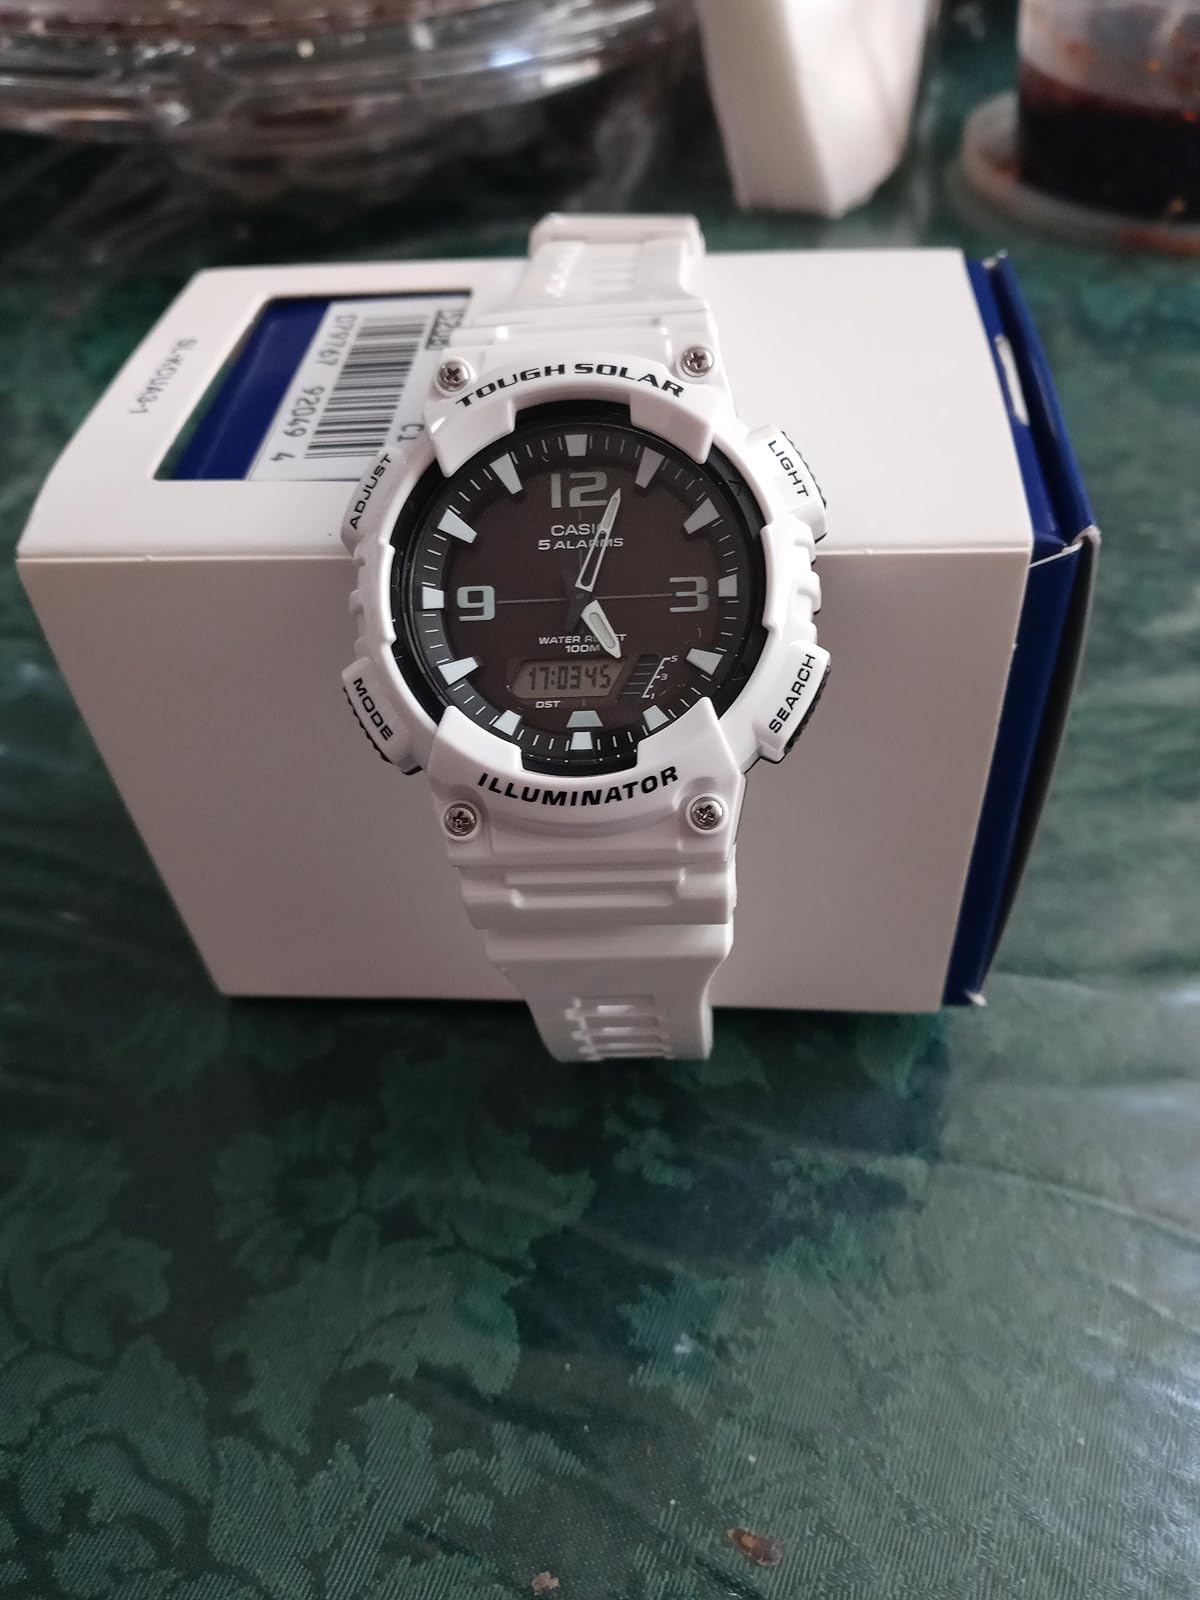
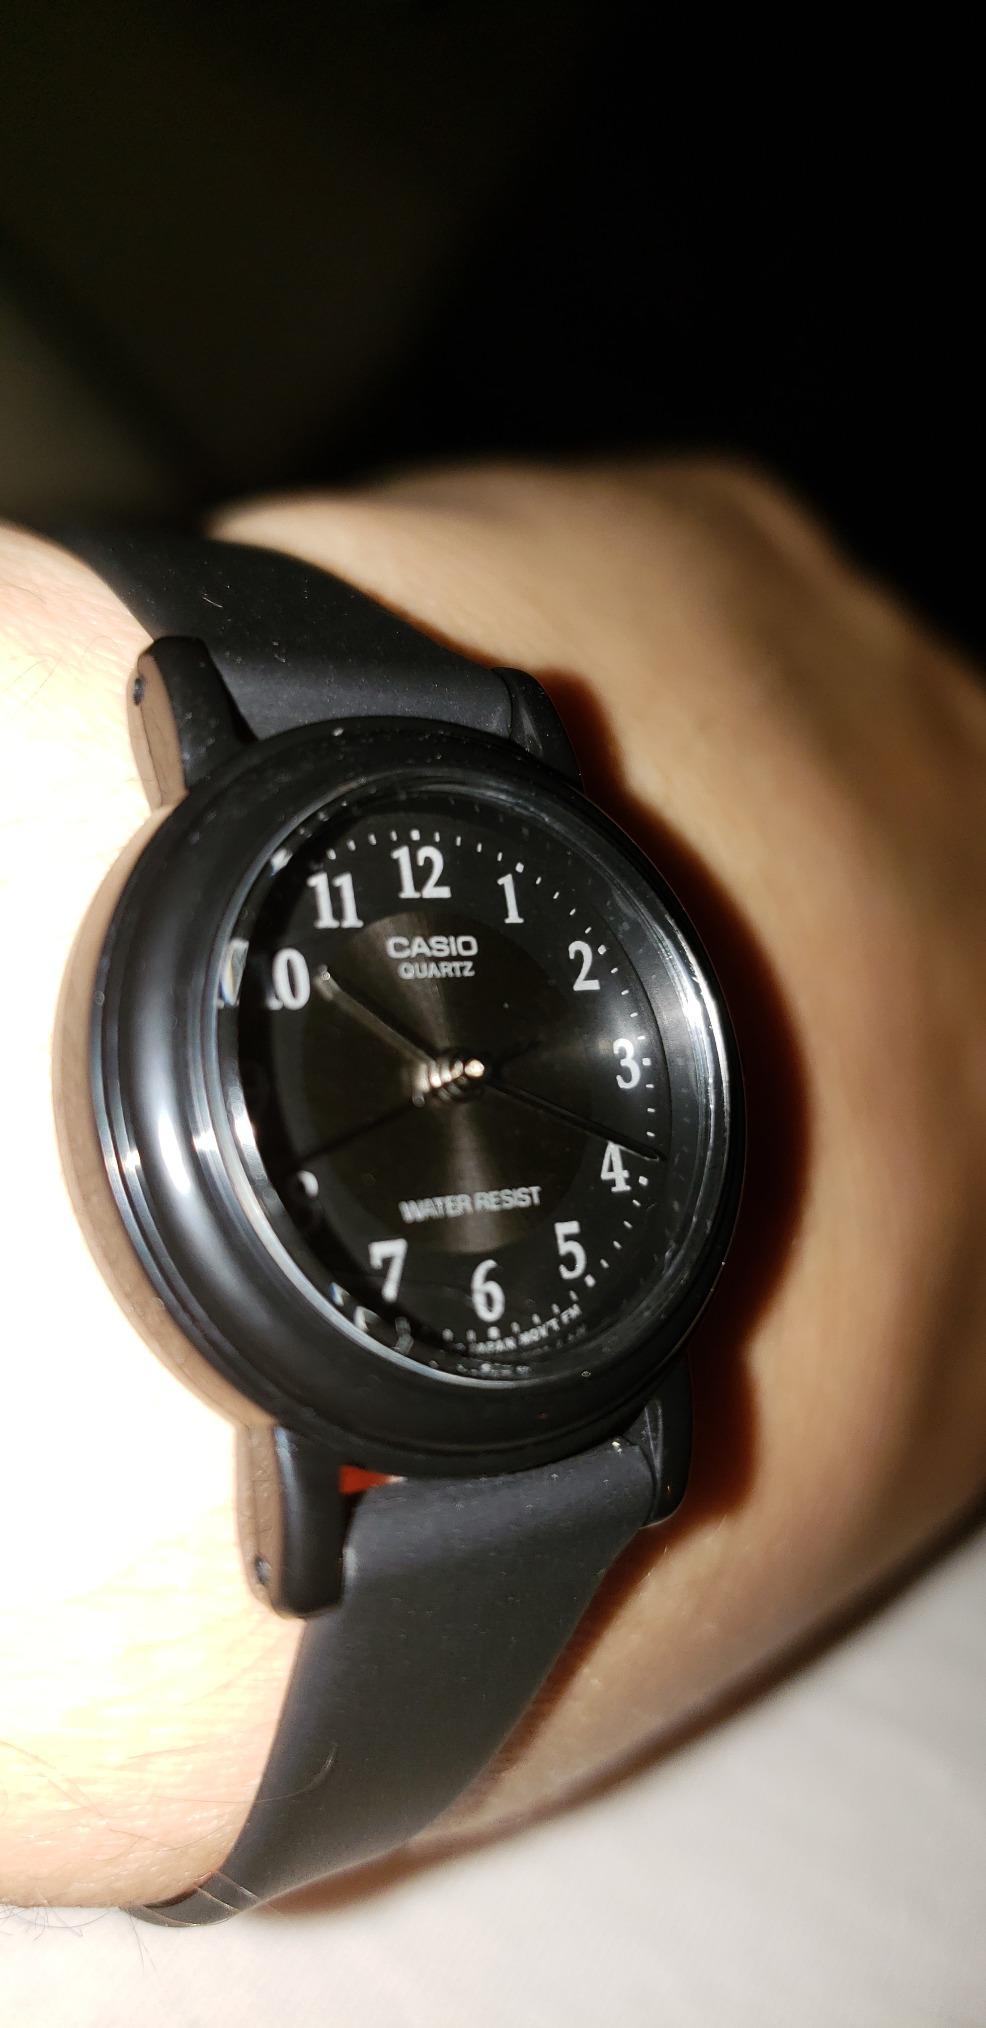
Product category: accessories_watch
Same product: no